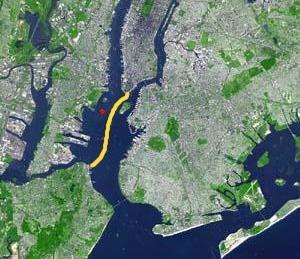
Staten Island Ferry
Færgeruten (gul streg) mellem Staten Island (nederst) og Manhattan (øverst)
Staten Island Ferry er en gratis passagerfærgerute, bestående af ni færger, der sejler de 8,3 km mellem St. George Ferry Terminal på Staten Island og Whitehall Terminal på Lower Manhattan på ca. 25 minutter.